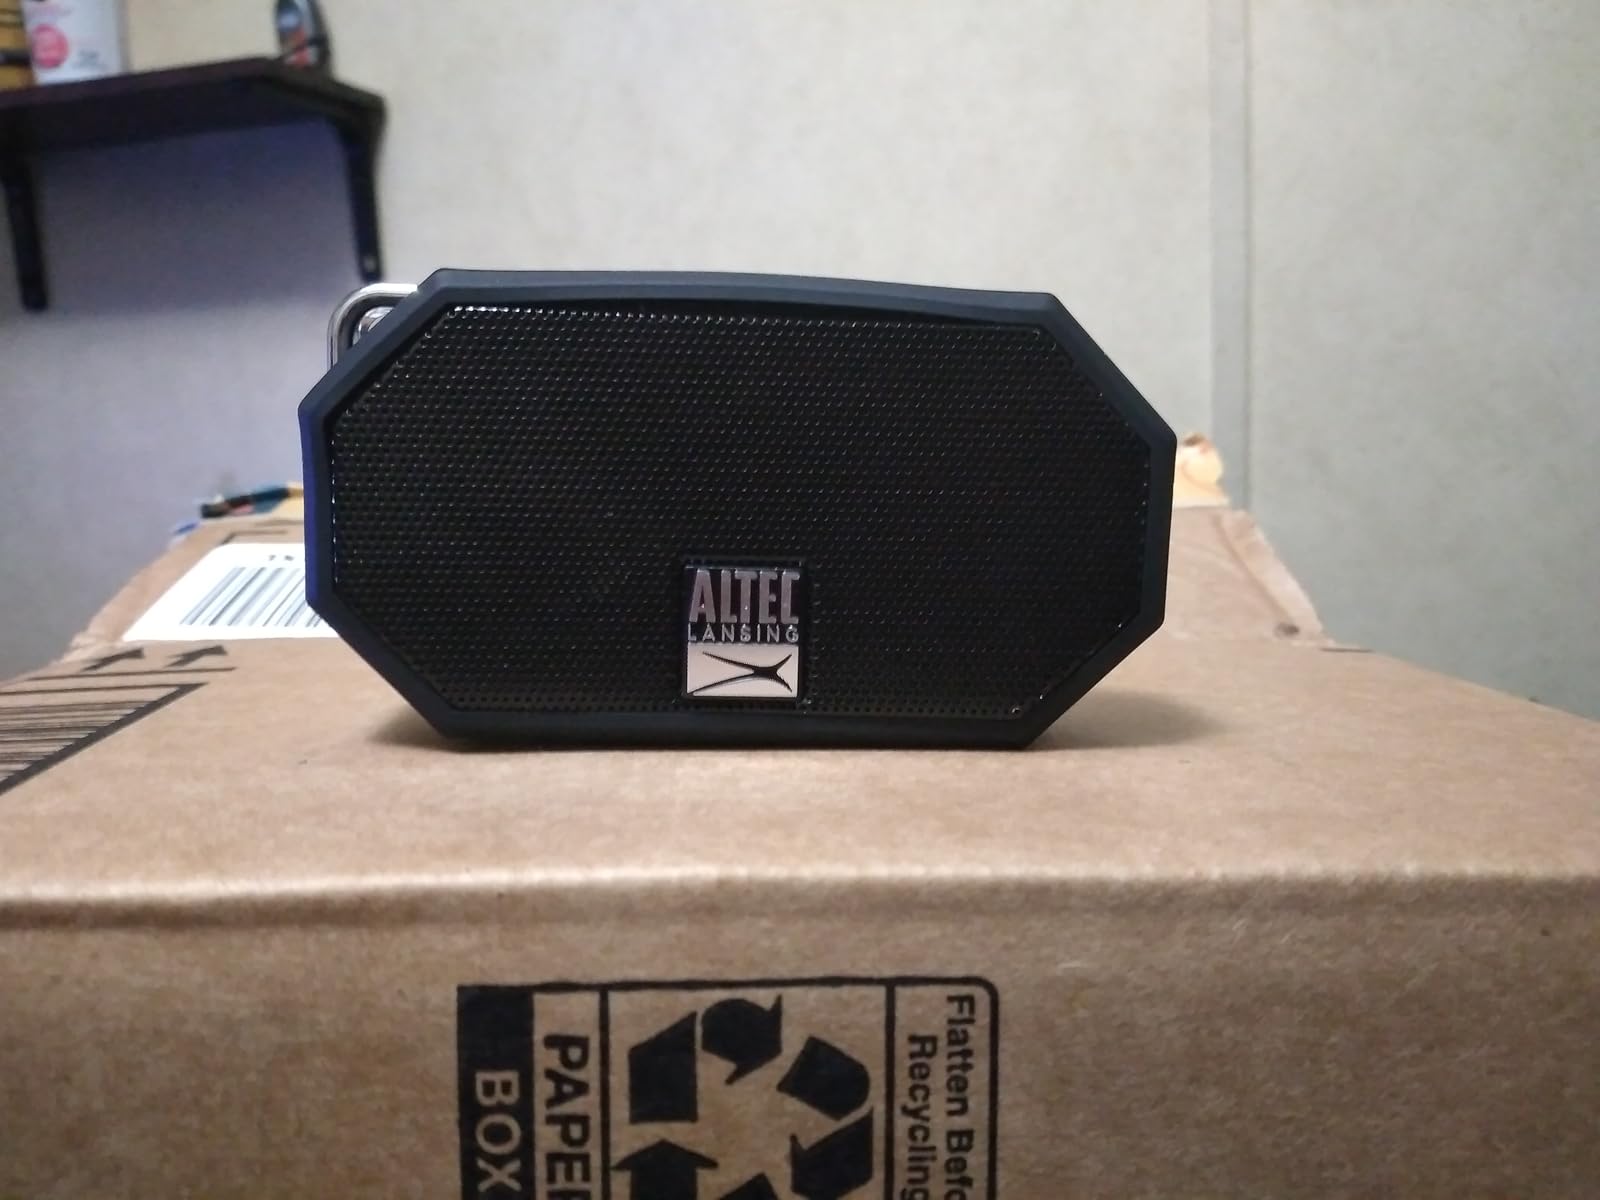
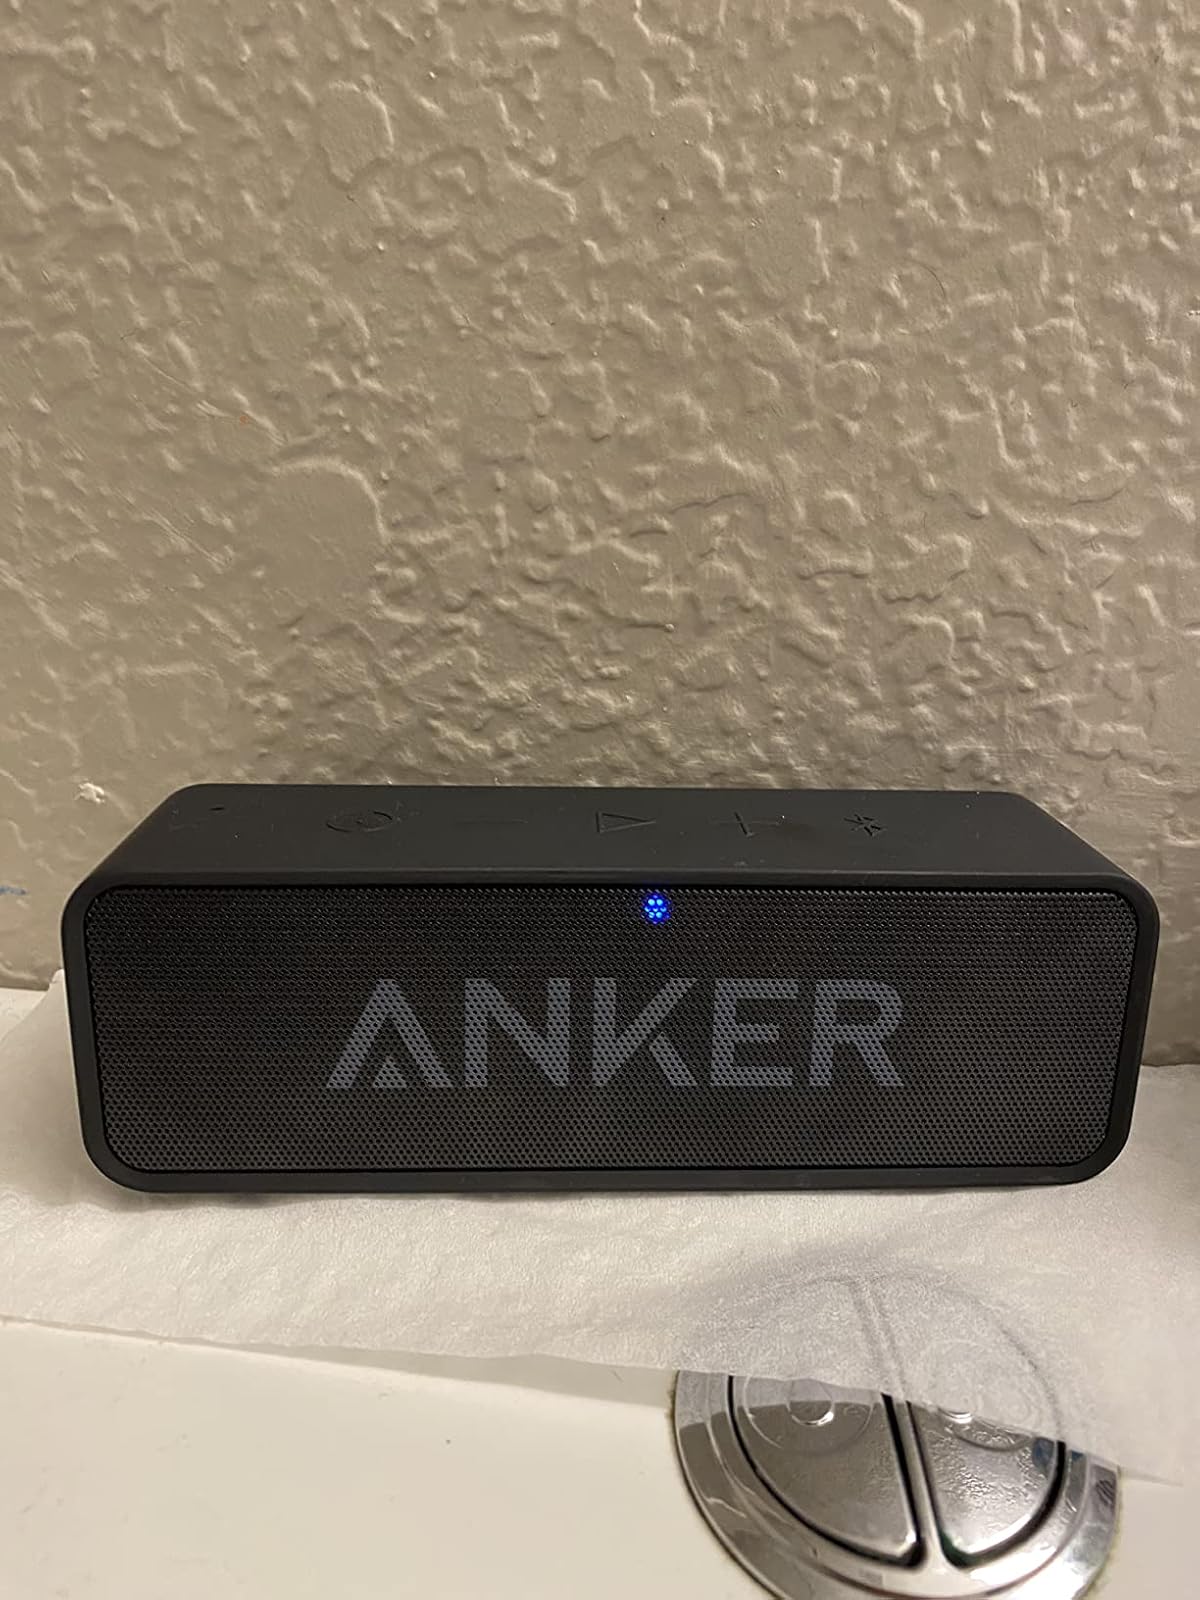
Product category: speaker
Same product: no